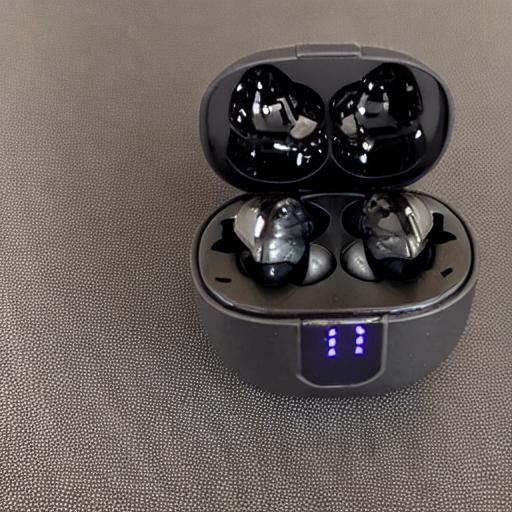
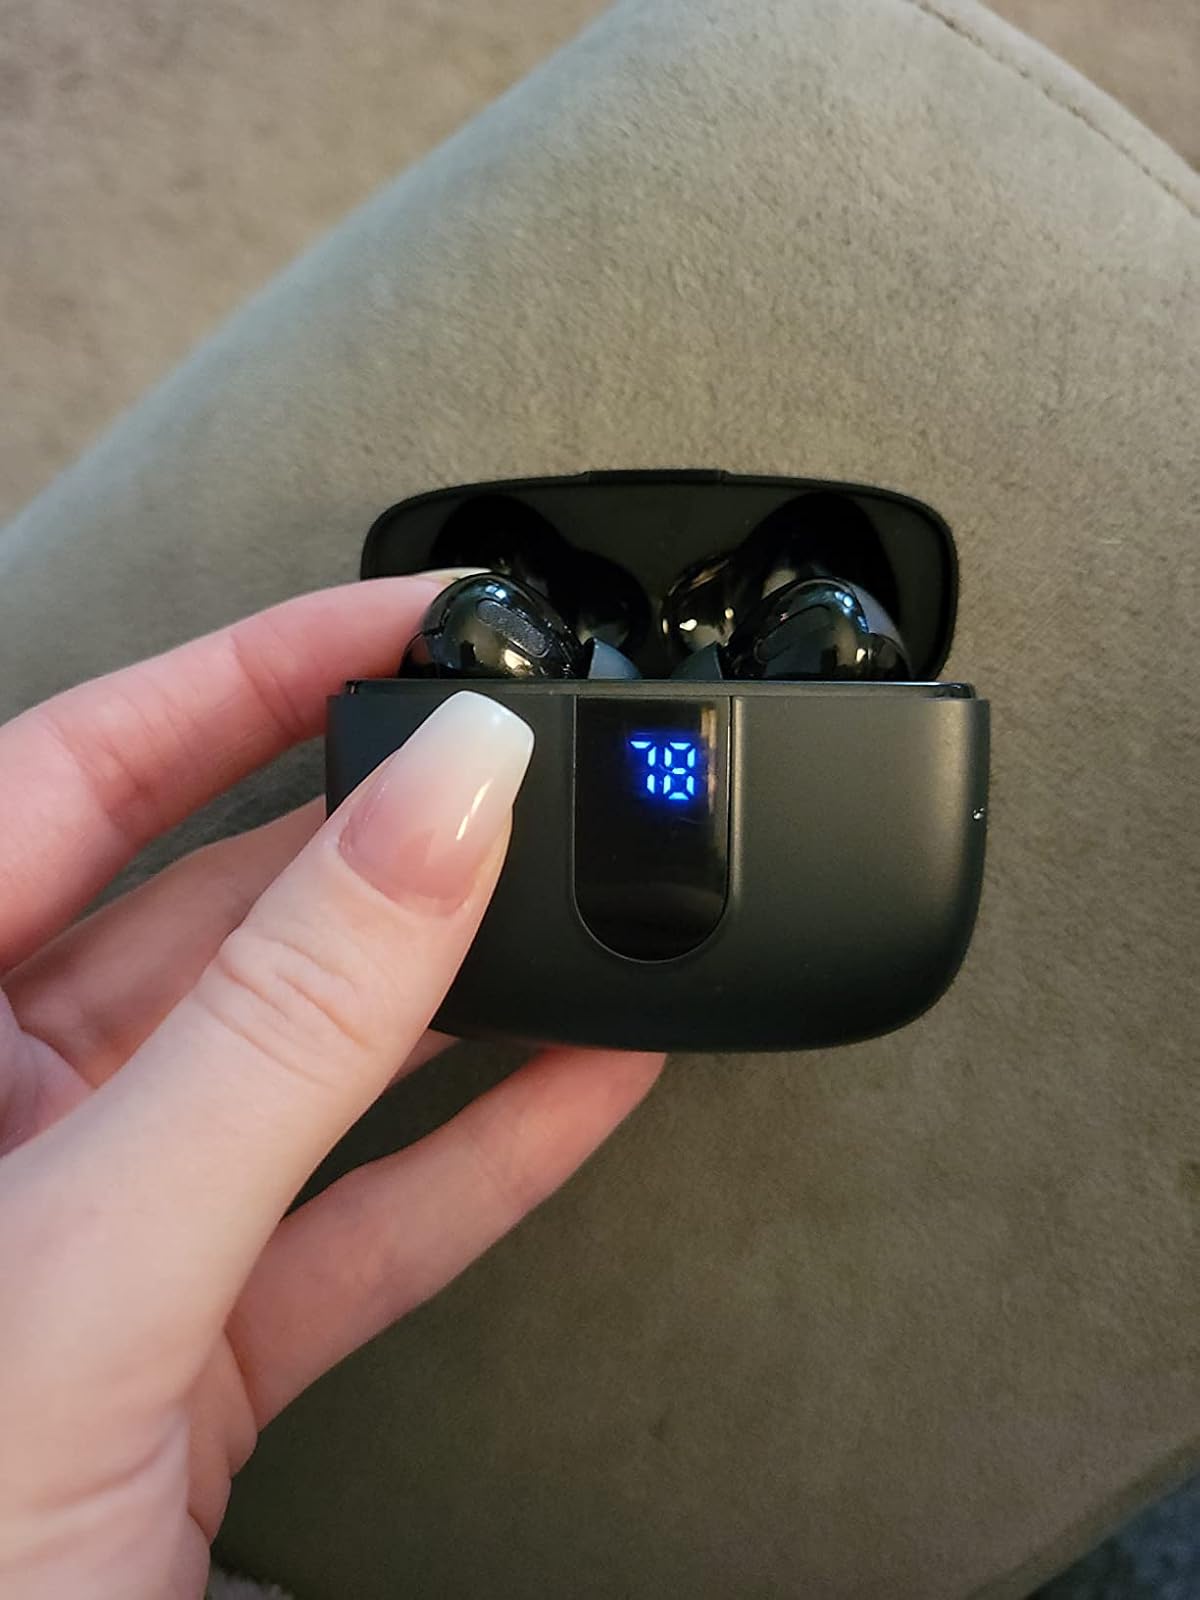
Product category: earbuds
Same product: no